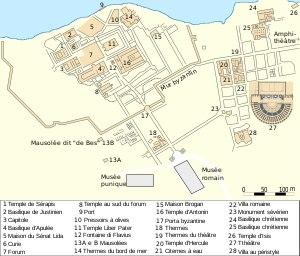
Sabratha est une des plus importantes villes de la Tripolitaine, située dans ce qui est aujourd’hui la Libye occidentale. À l'époque antique, elle formait avec Oea et Leptis Magna un trio de villes qui a donné son nom à la Tripolitaine. Le site archéologique a été inscrit sur la liste du patrimoine mondial de l'UNESCO en 1982.
Le théâtre antique de Sabratha est le théâtre romain de la cité antique de Sabratha en Afrique proconsulaire, sur la côte méditerranéenne du nord-ouest de l'actuelle Libye. La date et les circonstances de sa construction sont indéterminées, comme celles de son abandon. Les archéologues ne peuvent qu’avancer des hypothèses approximatives, et situent sa construction vers la fin du IIᵉ siècle ou au début du IIIᵉ siècle. Après des siècles d’abandon, les fouilleurs redécouvrent la cité et son monument lors de l’occupation italienne de la Libye, au début du XXᵉ siècle. Les travaux de dégagement et de restauration réalisés de 1927 à 1937 font du théâtre le monument le plus important du site de Sabratha, le théâtre le plus grand de l'Afrique romaine, et le plus spectaculaire du monde romain à double titre : la colonnade de son mur de scène est presque complètement reconstituée par une anastylose sur trois niveaux, et une exceptionnelle série de bas-reliefs orne la base de la scène. Il pouvait accueillir environ 5 000 spectateurs et, dans son état restauré, il peut encore en contenir 1 500.